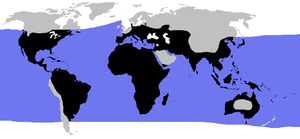
Les Tortues, ou Chéloniens, forment un ordre de reptiles dont la caractéristique est d'avoir une carapace. Il existe actuellement 343 espèces recensées possédant des caractéristiques diverses, mais toutes se distinguent des autres reptiles par une carapace qui est constituée d'un plastron au niveau du ventre et d'une dossière sur le dessus, reliés par deux ponts sur les côtés du corps. On les sépare traditionnellement en trois groupes : les tortues terrestres, les tortues aquatiques, ou tortues dulçaquicoles, et les tortues marines.